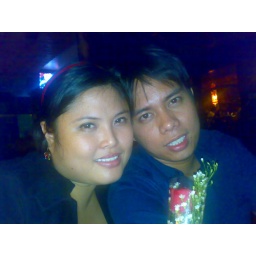
flowers from hubby given by the cute street vendor...so sweet